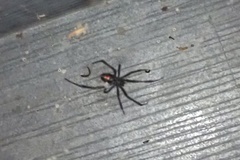
Species: Lactrodectus_hesperus